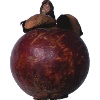
Label: mangostan